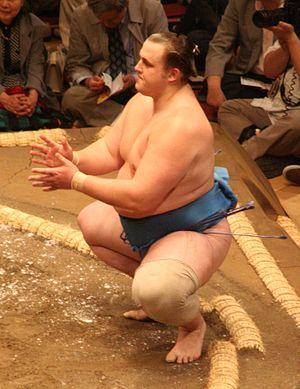
Baruto Kaito, de son vrai nom Kaido Höövelson, est un ancien lutteur sumo né à Rakvere en Estonie le 5 novembre 1984. Débutant dans ce sport en mai 2004, il est l'un des deux seuls Estoniens à avoir jamais fait une carrière professionnelle au Japon, et le premier à atteindre la plus haute division en mai 2006. Blessé à plusieurs reprises en 2007, il atteint le troisième rang en novembre 2008, et fut promu ōzeki après avoir fini le tournoi de mars 2010 avec un bilan de quatorze victoires pour 1 défaite. Il fut second en tournoi à quatre reprises avant de s'imposer lors du Hatsu Basho de Tokyo en janvier 2012. Il a reçu au cours de sa carrière cinq prix spéciaux pour sa combativité, un pour une performance exceptionnelle et un autre pour sa technique. Il se retire de ce sport le 11 septembre 2013.